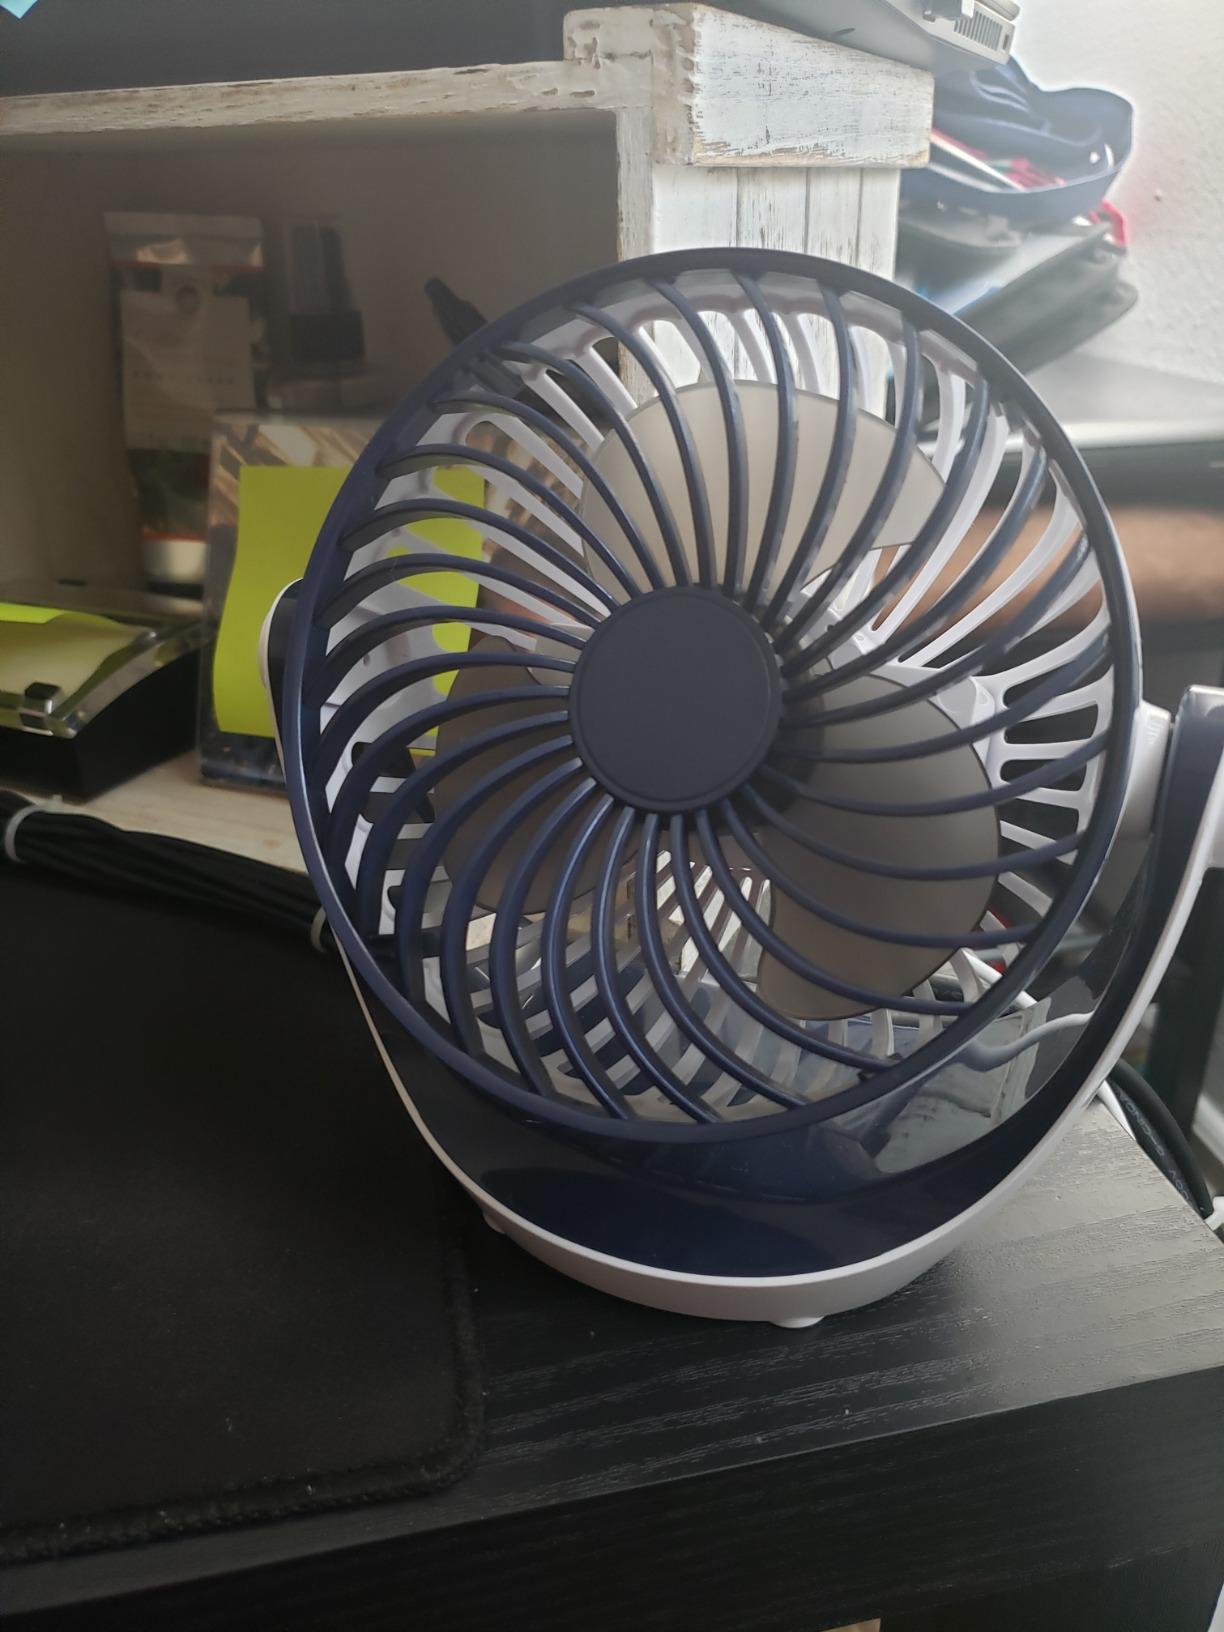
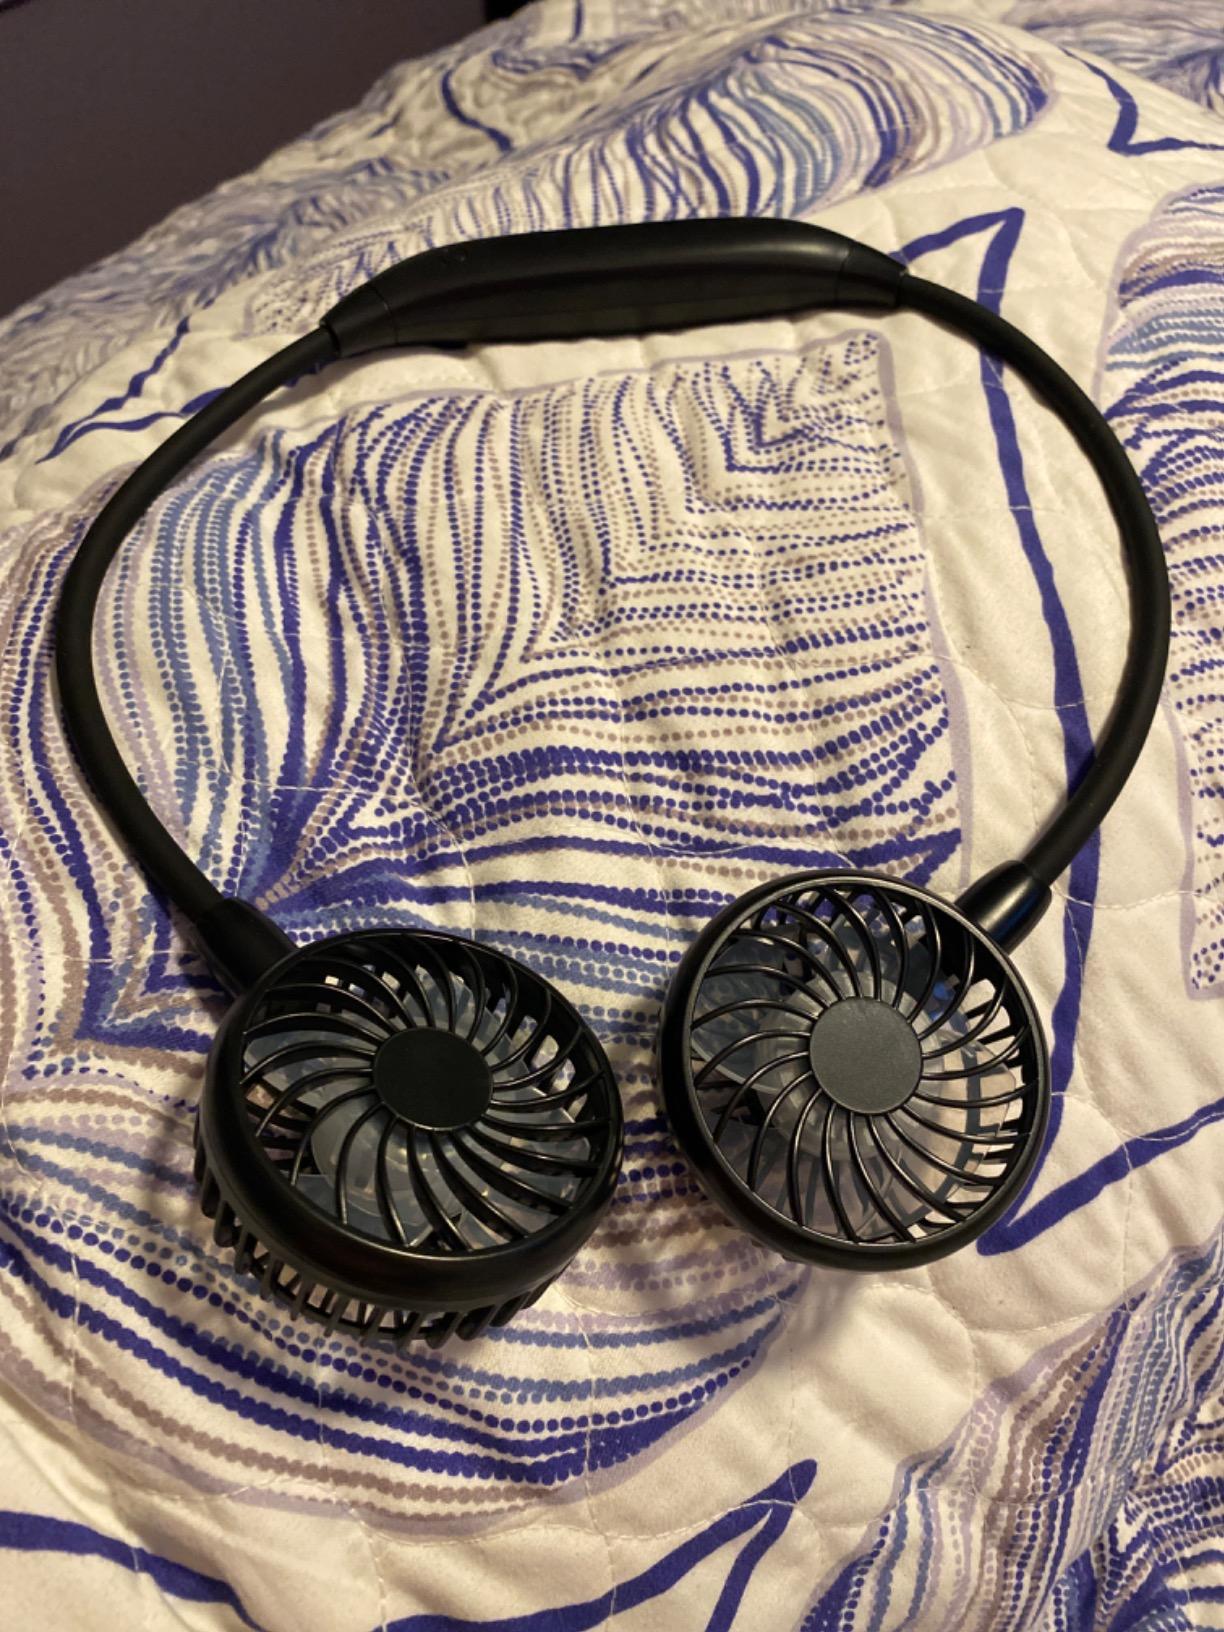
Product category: fan
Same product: no